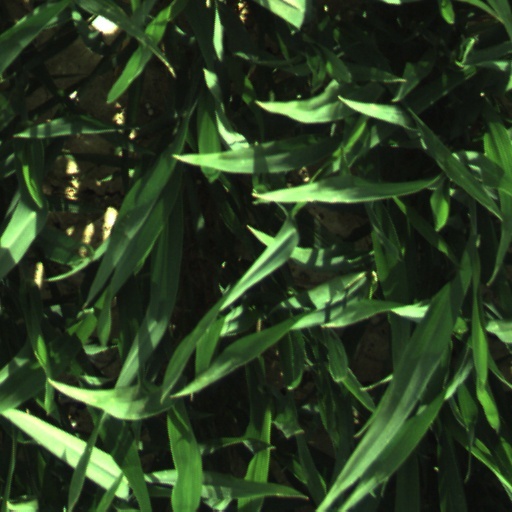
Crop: wheat